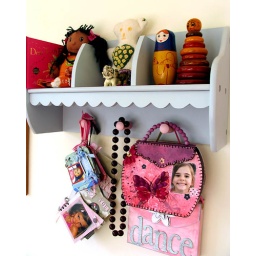
Bella's shelf in her bedroom :O)